Team New Zealand

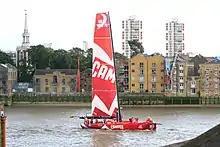
Team New Zealand's Volvo Open 70 in London, September 2011.

On 13 April 2010, along with Camper, the Spanish-based international footwear manufacturer, Emirates Team New Zealand announced that it would compete in the Volvo Ocean Race in 2011–12.